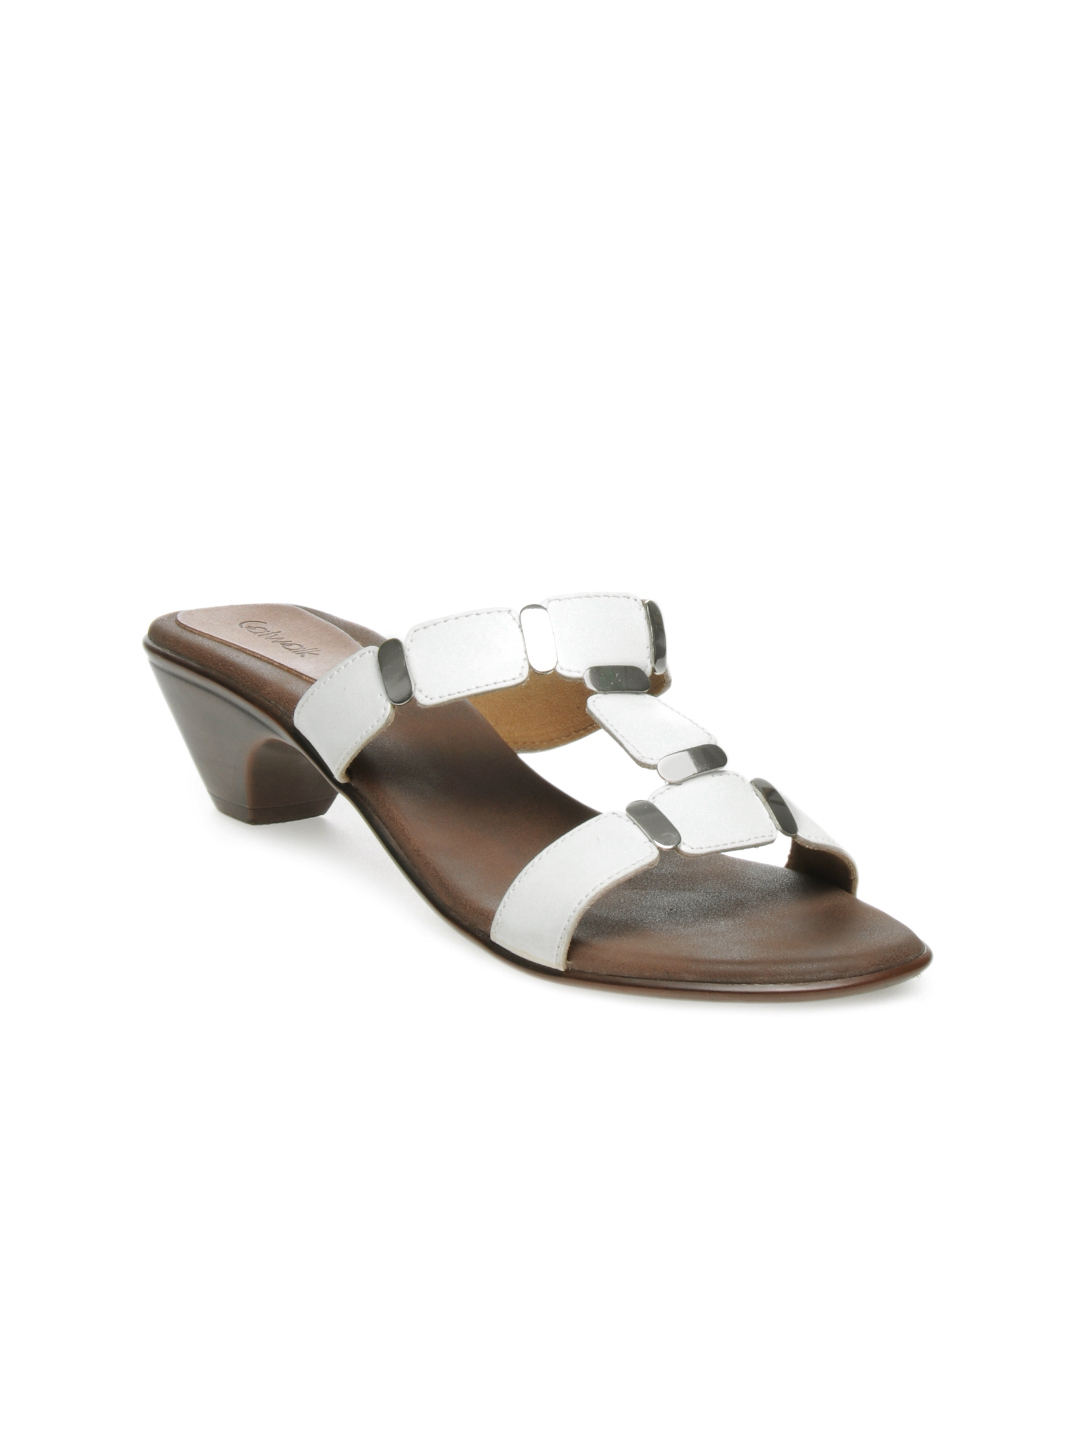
Catwalk Women White Heels
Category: Footwear / Shoes / Heels
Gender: Women
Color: White
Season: Winter 2015
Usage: Casual